Side Street (1929 film)

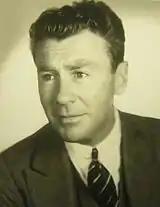
Tom Moore as Jimmy in "Side Street"

The film chronicles the exploits of three Irish brothers. Jimmy is a cop, John is an emergency room doctor, and Dennis, as far as his family is aware of, is a very wealthy businessman, even having paid for John to go to medical school. Their parents, Nora and Tom, are very proud of all three sons. Jimmy is promoted on the police force, and begins the investigation of a murder involving the infamous Muller gang.